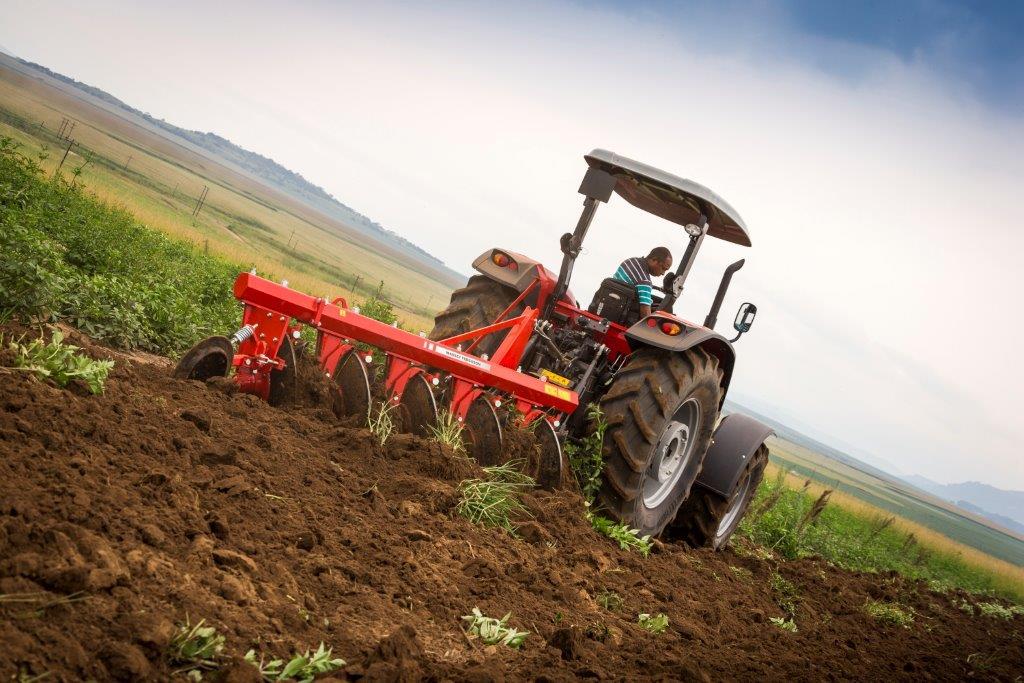
Mkulima shambani akitumia trekta kubwa kuvuta mashine ndogo, yenye rangi ya machungwa inayotumika kulima shamba na kuliandaa kwajili ya kuotesha mazao.